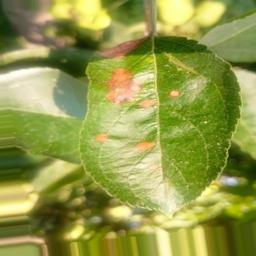
Label: Alternaria